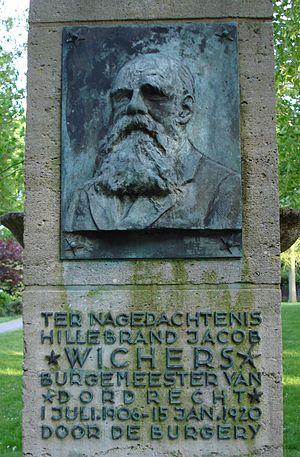
Dordrecht est une commune néerlandaise située en province de Hollande-Méridionale. Elle est la plus vieille ville de Hollande, région regroupant les actuelles provinces de Hollande-Septentrionale et Hollande-Méridionale. Dordrecht fait partie de la conurbation de la Randstad entre Amsterdam, Haarlem, La Haye et Utrecht. Le 31 mai 2018, la commune compte 118 307 habitants, appelés les Dortois.